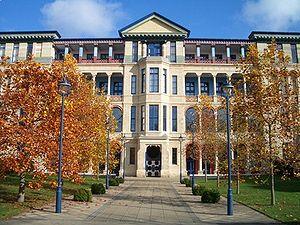
Cambridge Judge Business School, connue autrefois sous le nom de Judge Institute of Management Studies est l'école de commerce de l'Université de Cambridge. Fondée en 1990, elle forme au management et est régulièrement classée parmi les meilleures écoles de commerce au Monde. Elle tient son nom de Sir Paul Judge, son principal bienfaiteur. L'École fait partie de la Faculté des Affaires et du Management, qui elle-même dépend de l'École de Technologie.